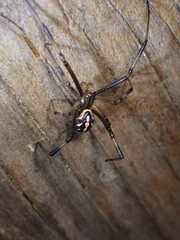
Species: Lactrodectus_hesperus